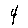
Label: 4